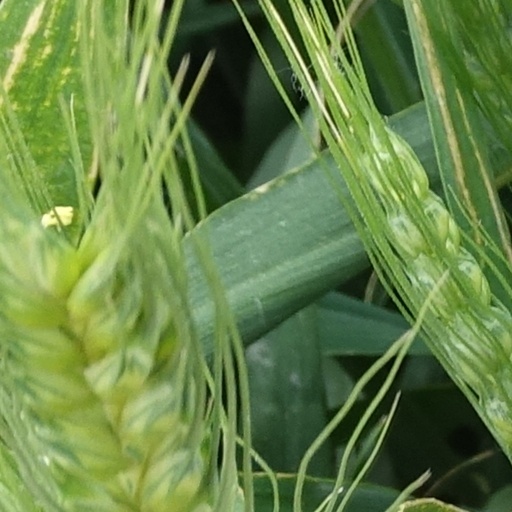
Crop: wheat